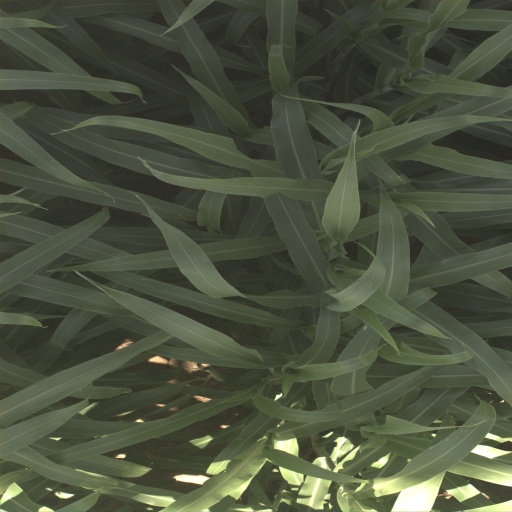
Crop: sorghum